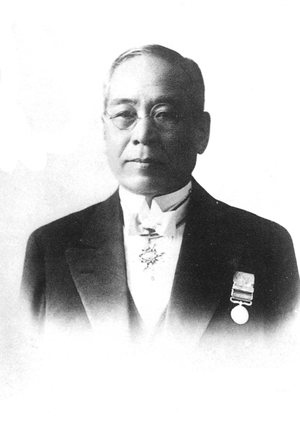
Les « Dix grands inventeurs japonais » est une liste établie par l'office des brevets du Japon en 1985 pour célébrer les 100 ans de l'établissement du système des droits industriels au Japon. Les contributions des inventeurs choisis ont été d'une importance historique dans le développement industriel du Japon.